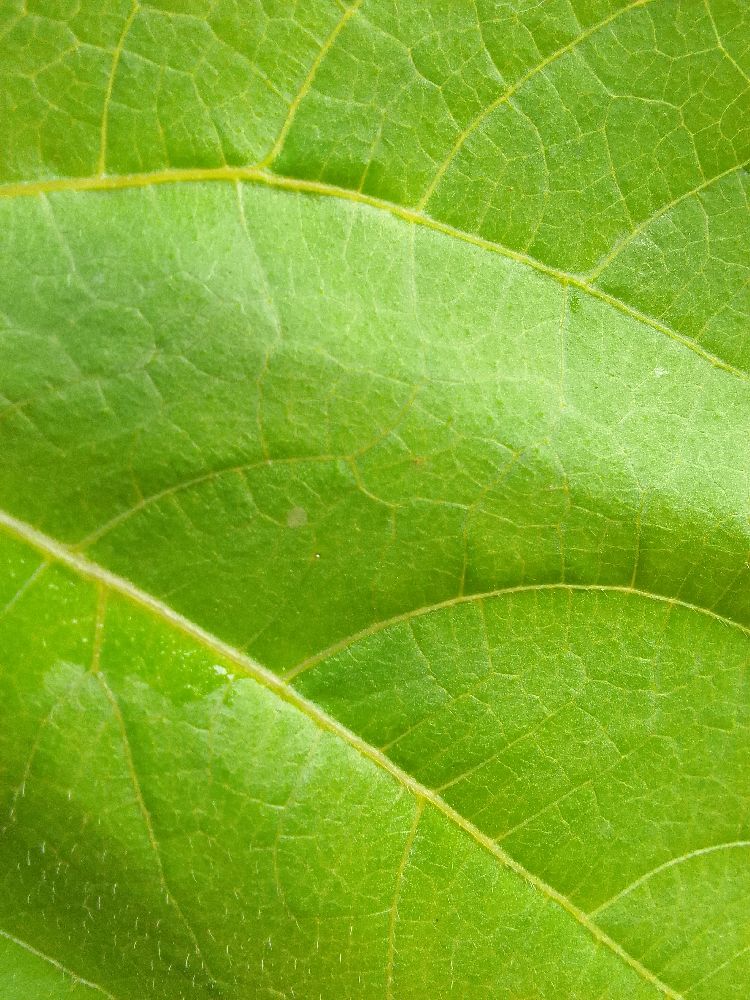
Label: healthy